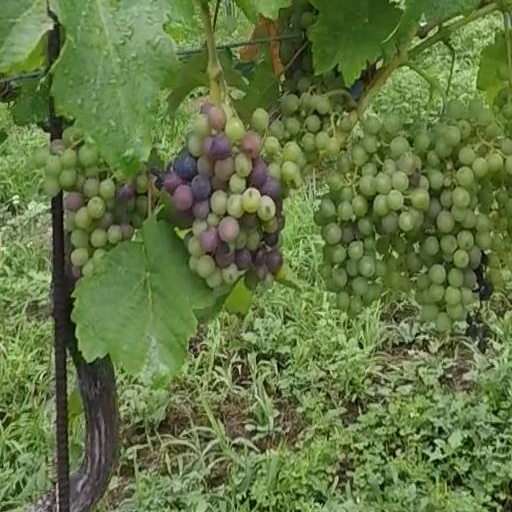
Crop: grape